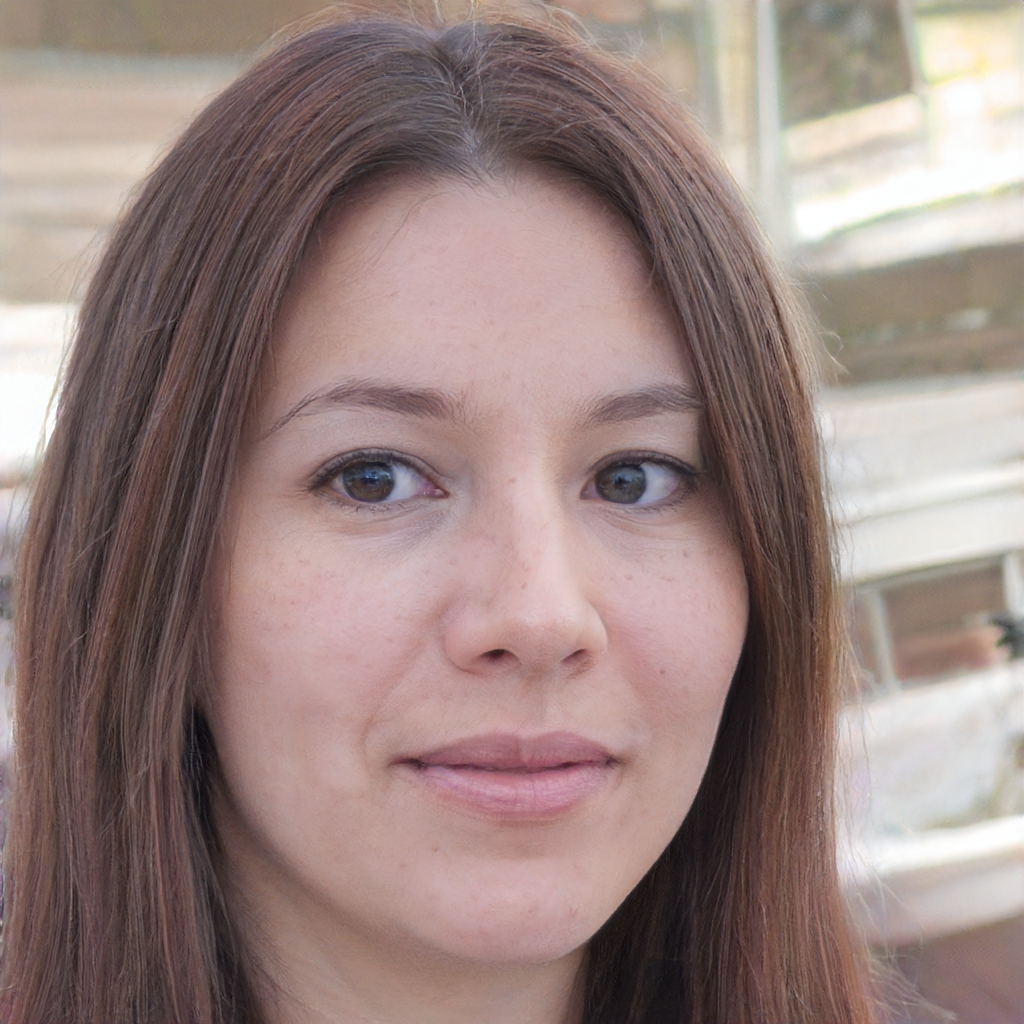
Label: Colored